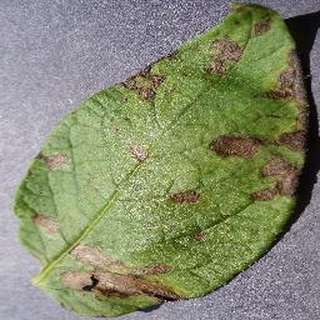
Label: potato_early_blight